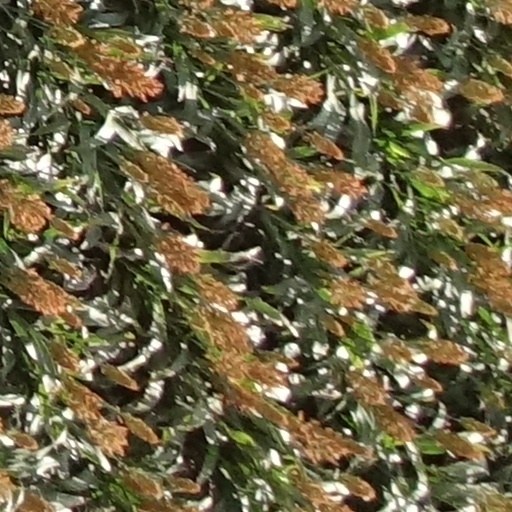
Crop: sorghum